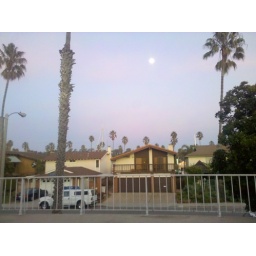
View out the window over my desk in my home office.